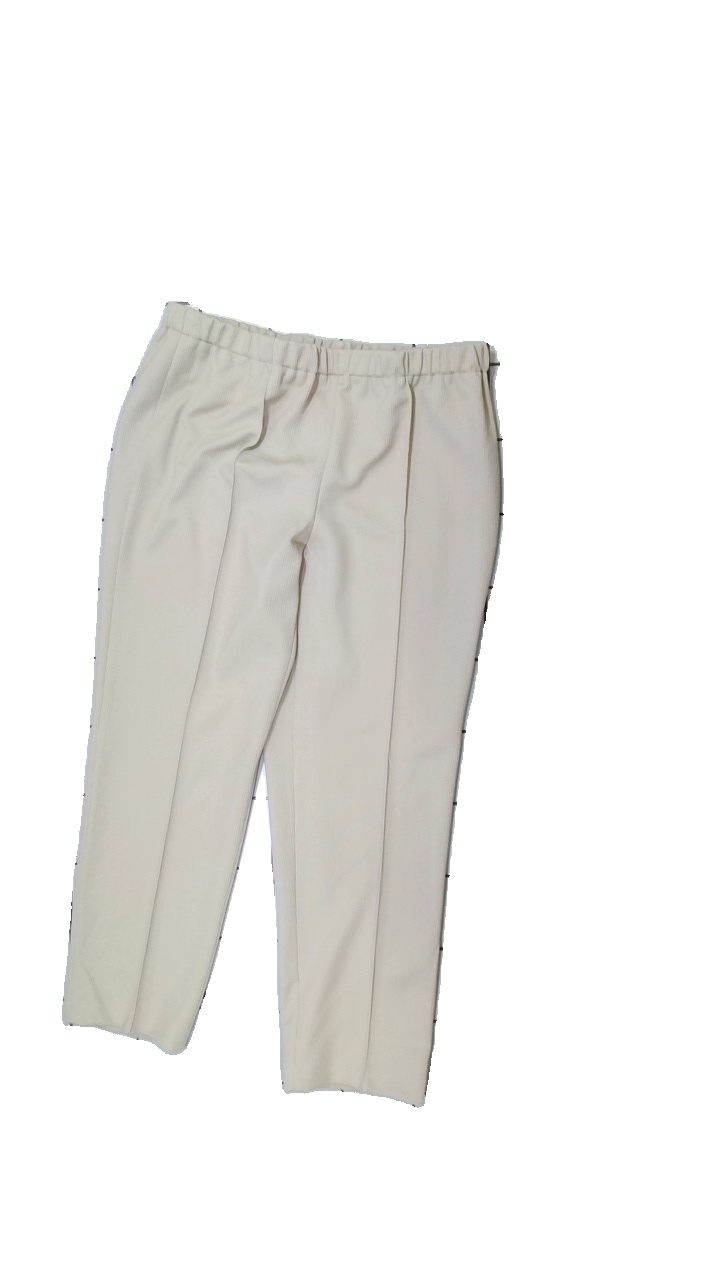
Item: Trousers (Ladies)
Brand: Atelier Creations
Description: beige trousers
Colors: Beige
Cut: Regular
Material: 100% Polyester
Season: All
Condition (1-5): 5
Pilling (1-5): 5
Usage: Reuse
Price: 50-100